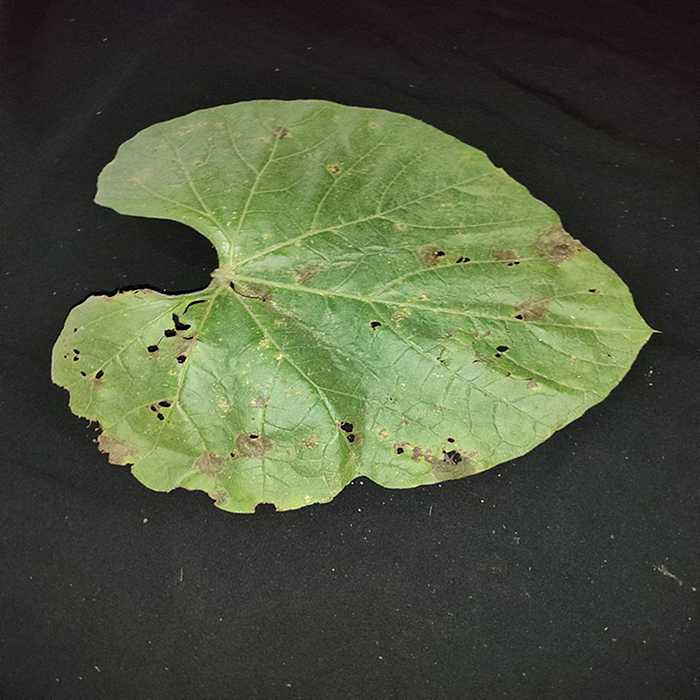
Plant: Bottle gourd
Label: Anthracnose